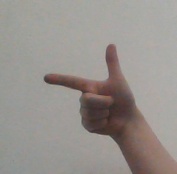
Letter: yaa